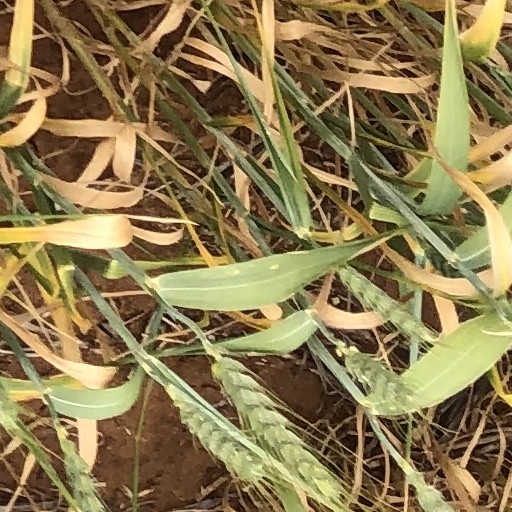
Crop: wheat